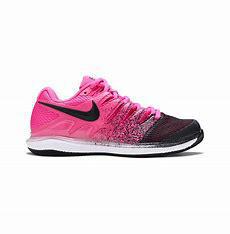
Brand: Nike
Model: Court Air Zoom Vapor X